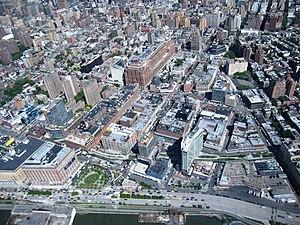
Meatpacking district est un quartier de l'arrondissement de Manhattan, à New York.